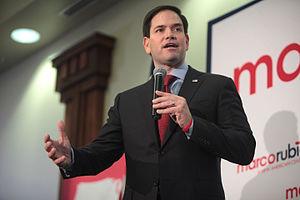
Marco Antonio Rubio, né le 28 mai 1971 à Miami, est un homme politique américain, membre du Parti républicain. Il est président de la Chambre des représentants de la Floride entre 2006 et 2008. Rubio est élu sénateur de Floride lors de l'élection de novembre 2010. En 2015, il annonce sa candidature aux primaires présidentielles du Parti Républicain. Il échoue face à Donald Trump et décide de se représenter à son poste de sénateur de Floride. Il est réélu avec plus 51 % des suffrages exprimés.